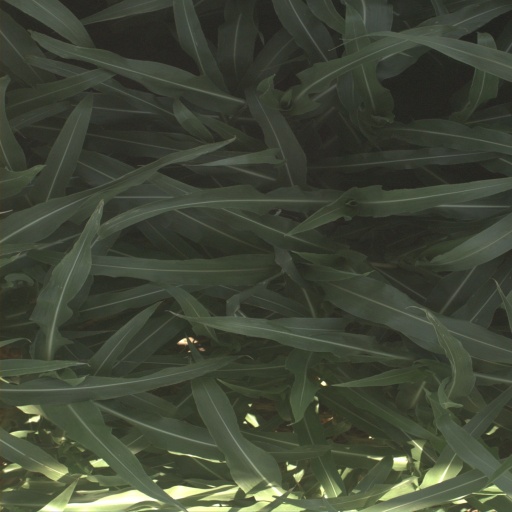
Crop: sorghum